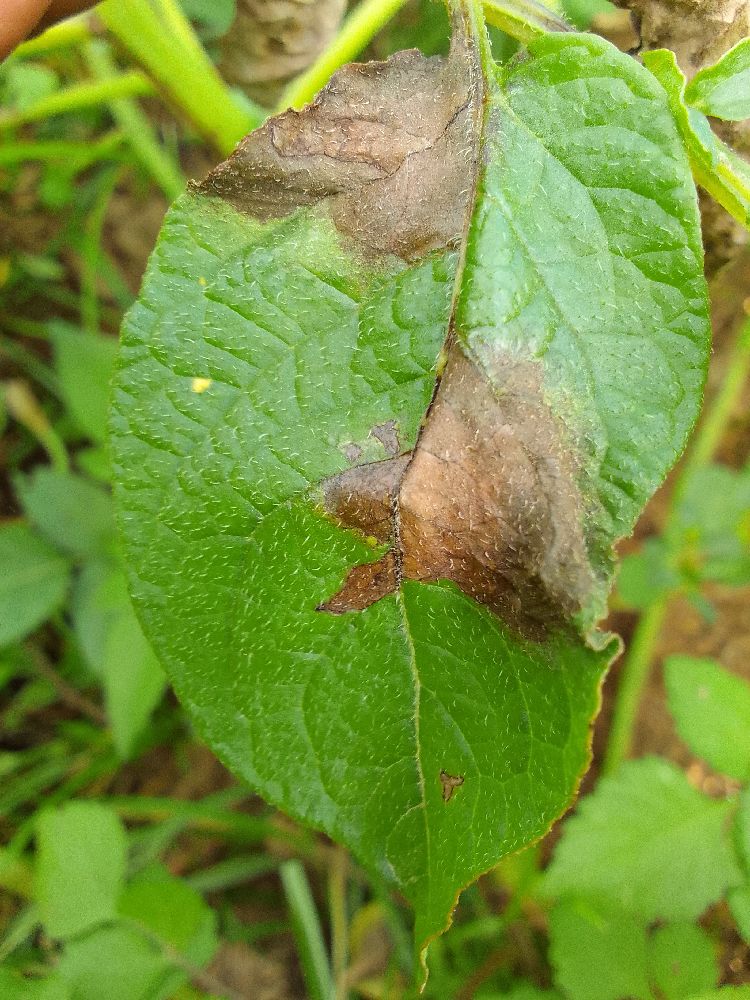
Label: Late blight